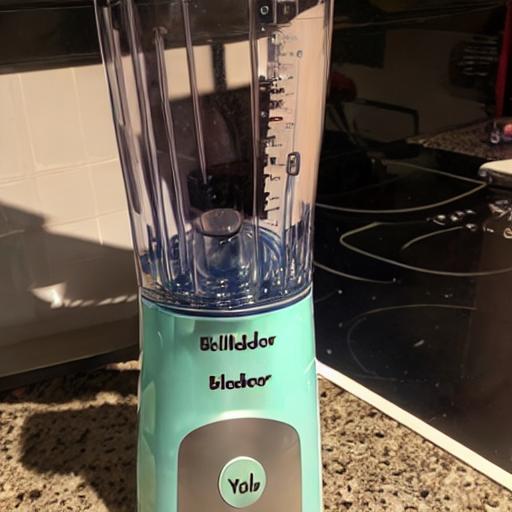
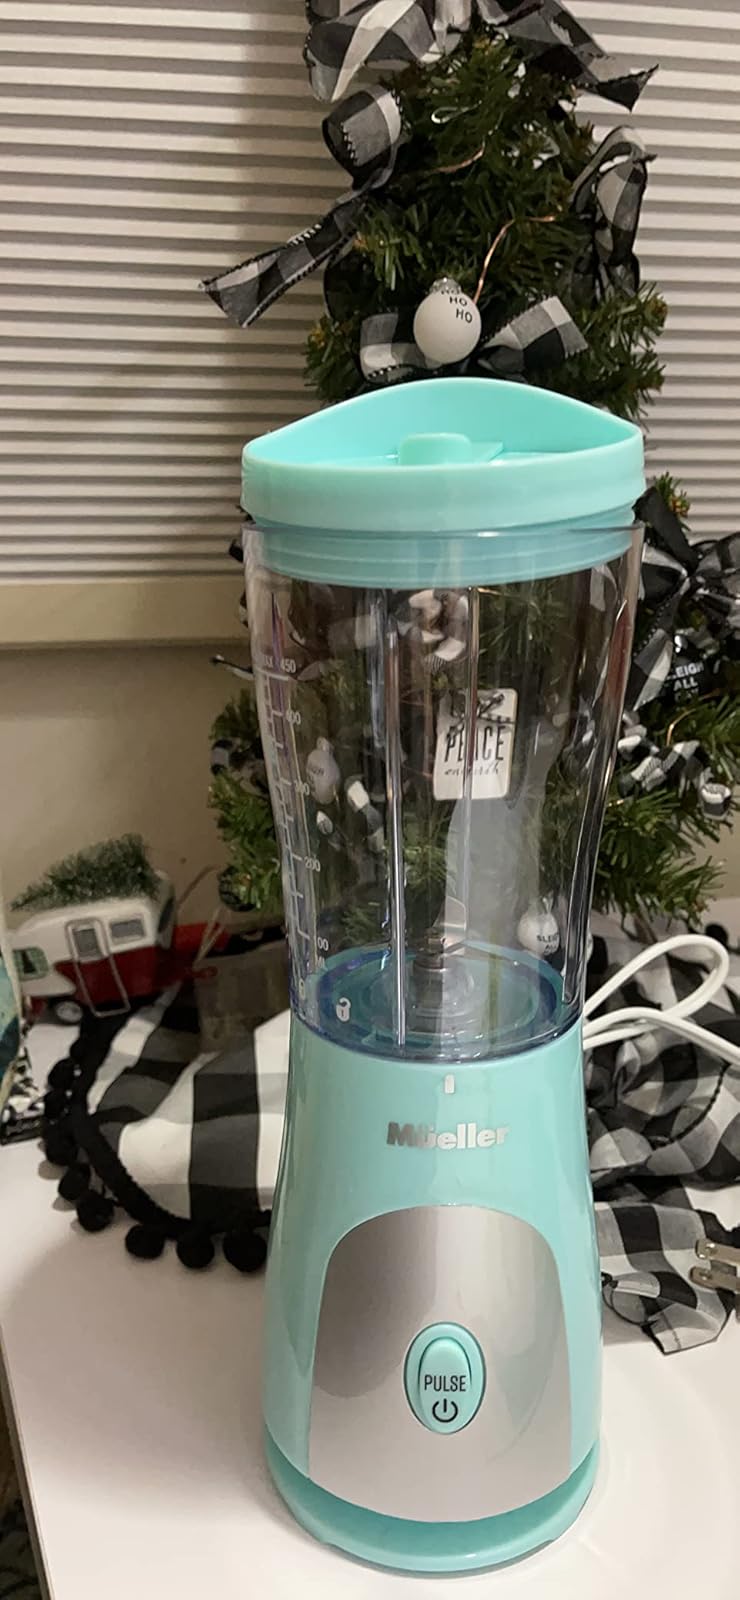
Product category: items_blender
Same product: no